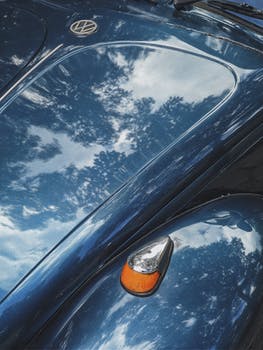
Label: No Watermark